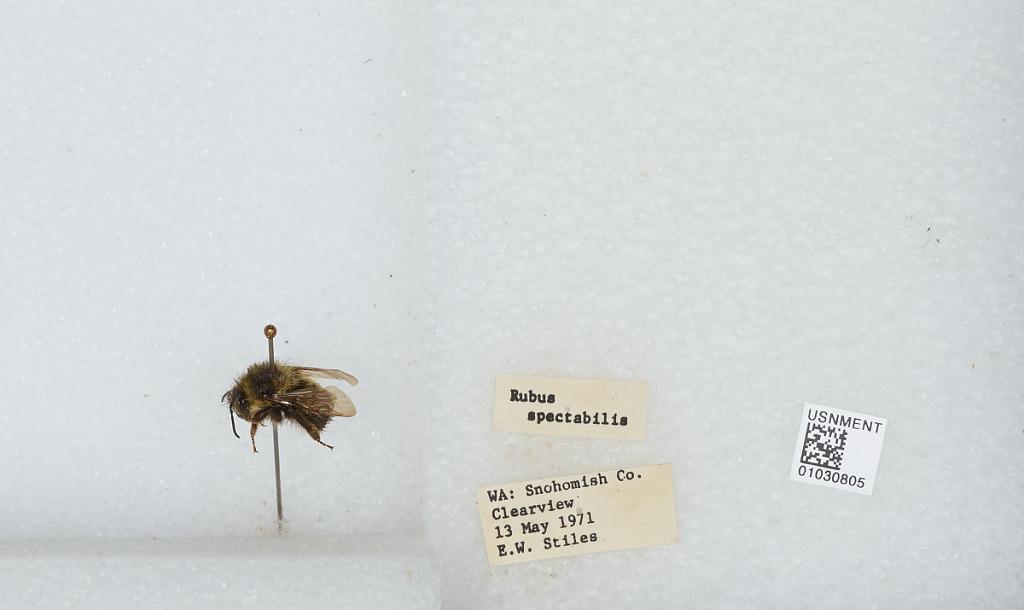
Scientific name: Bombus (Pyrobombus) mixtus Cresson
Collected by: E. Stiles
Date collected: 1971-5-13
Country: United States
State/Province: Washington
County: Snohomish
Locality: Clearview
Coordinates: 47.8292, -122.145